French court

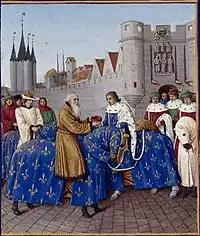
King Charles V welcomes Emperor Charles IV to Paris: note the Emperor's black horse and the King's white horse.

The French court ("Cour de France" in French), often simply "la cour", refers to the group of people, known as courtiers, who lived in the direct entourage of the king or, under the First and Second Empires, the emperor.